31st government of Turkey

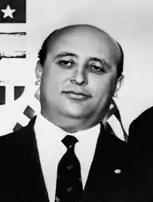
Süleyman Demirel, 1962

The 31st government of Turkey (November 3, 1969 – March 6, 1970) was a government in the history of Turkey. It is known as "second Demirel government".